M48 Patton

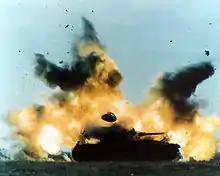
A target QM48 struck by an AGM-65 Maverick missile during a weapons test

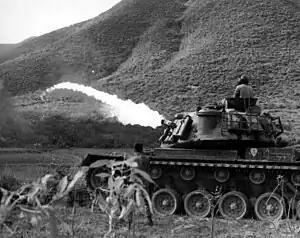
A USMC M67 Flamethrower Tank in action near Da Nang, Vietnam.

During this slow process, convoys would build up into a dangerously inviting target for the enemy, especially their guerillas and partisans. As a result, a faster method was improvised, the ""Thunder Run"", in which one M48 lined up on each side of the road, with one track on the dirt shoulder and the other track on the asphalt, and then with all guns firing, they raced to a designated position miles away. If the M48s made it without striking a mine, the road was clear, and the convoys could proceed. In most cases, an M48 that struck a land mine in these operations only lost a road wheel or two in the explosion; seldom was there any hull damage that would be considered a catastrophic kill.